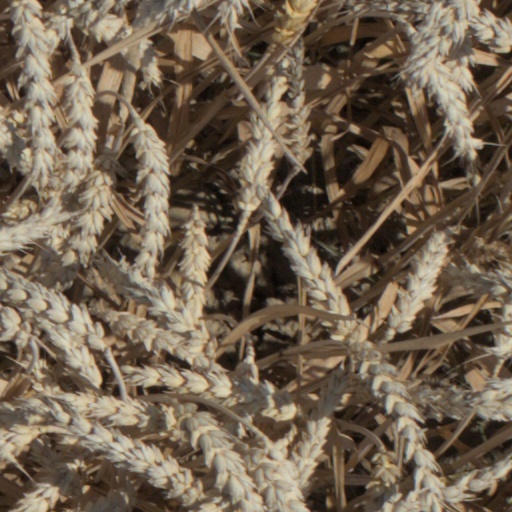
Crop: wheat